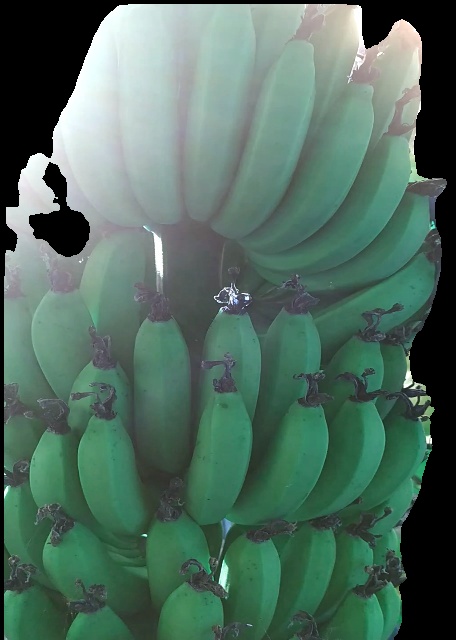
Variety: pachbale
Grade: grade1